Trimper's Rides

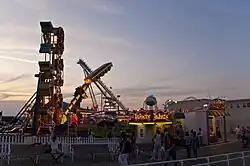
Trimper Rides from the boardwalk

Trimper Rides Of Ocean City is an amusement park located near the inlet at South First Street and the boardwalk in Ocean City, Maryland, United States. It was founded in 1893 as The Windsor Resort. It is located at the south end of the boardwalk and consists of three outdoor lots and an indoor section.